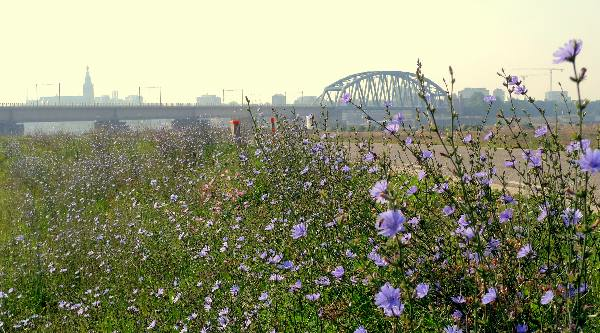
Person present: No